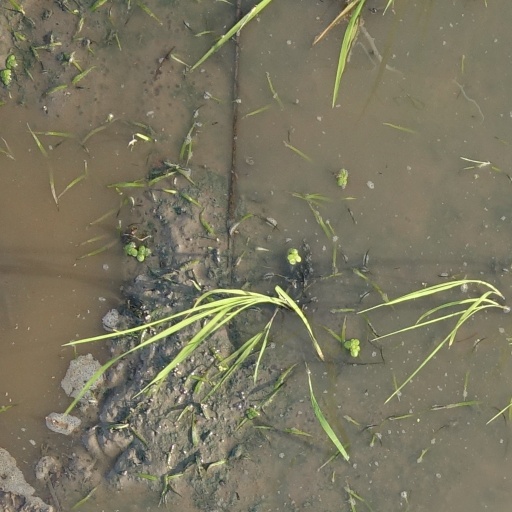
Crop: rice